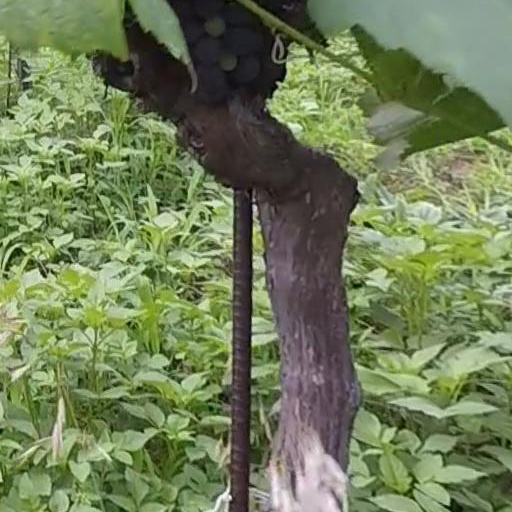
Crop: grape